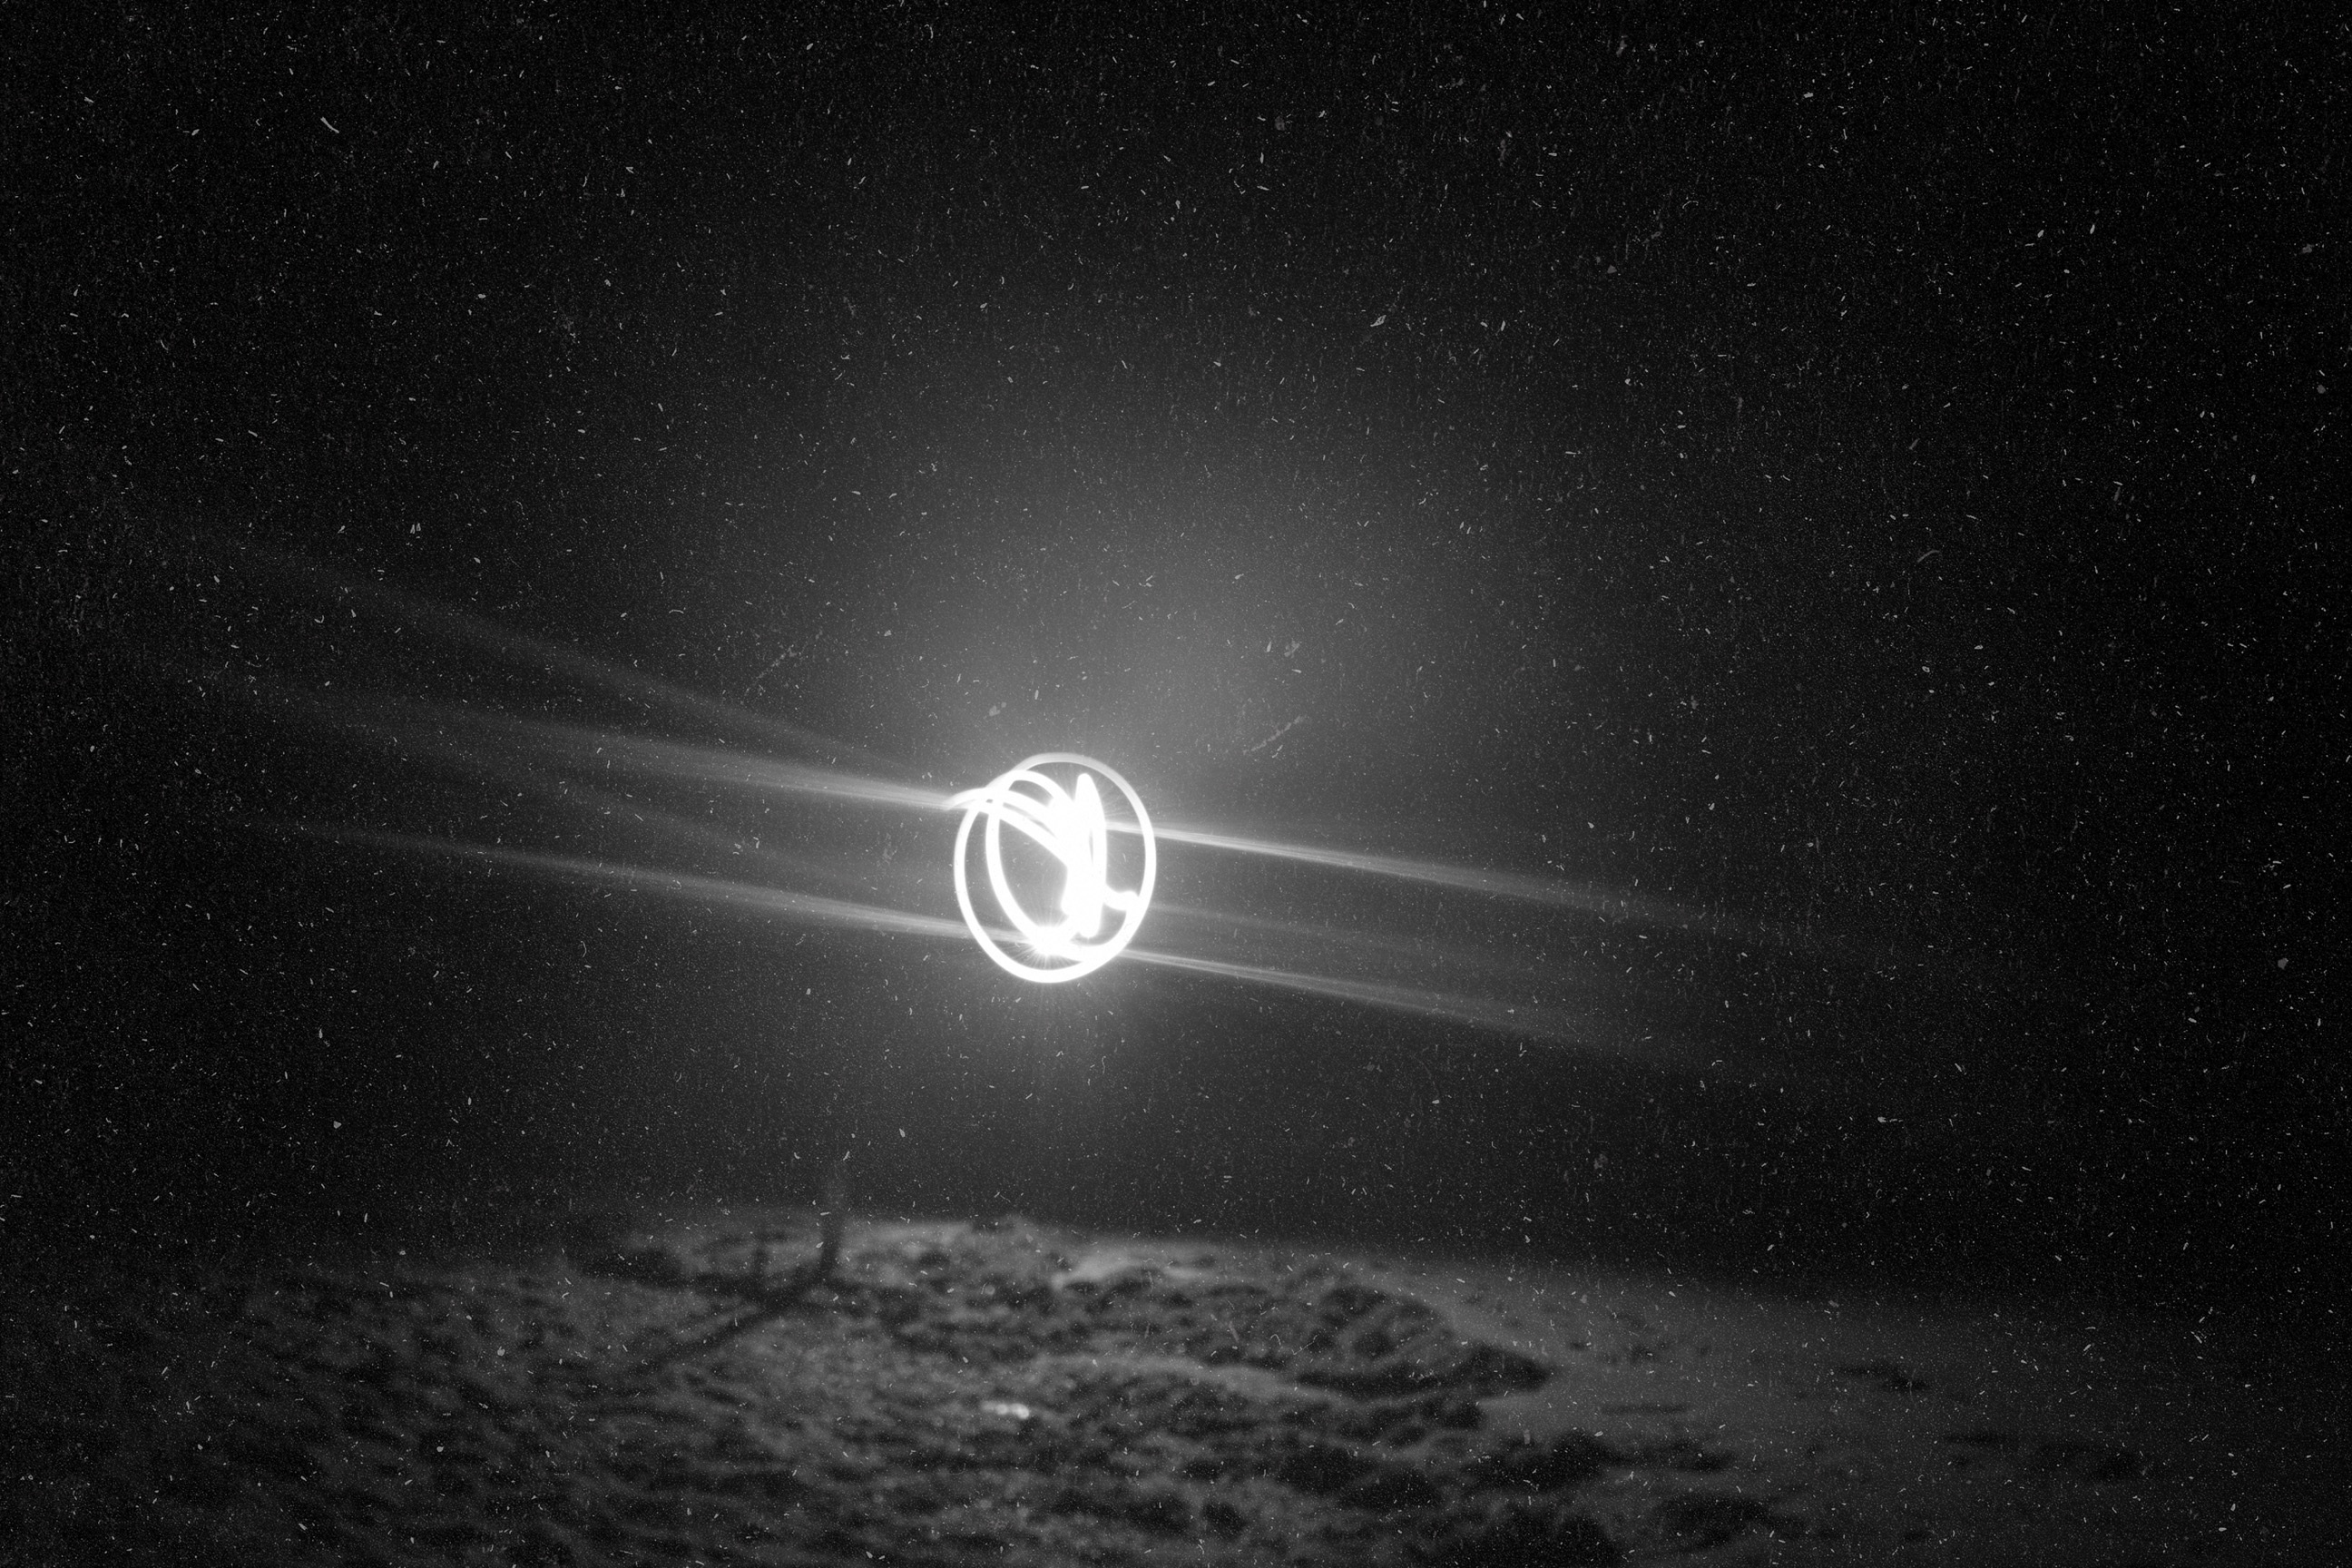
black and white, night, atmosphere, space, darkness, monochrome, moon, moonlight, circle, outer space, astronomy, midnight, screenshot, astronomical object, monochrome photography, computer wallpaper